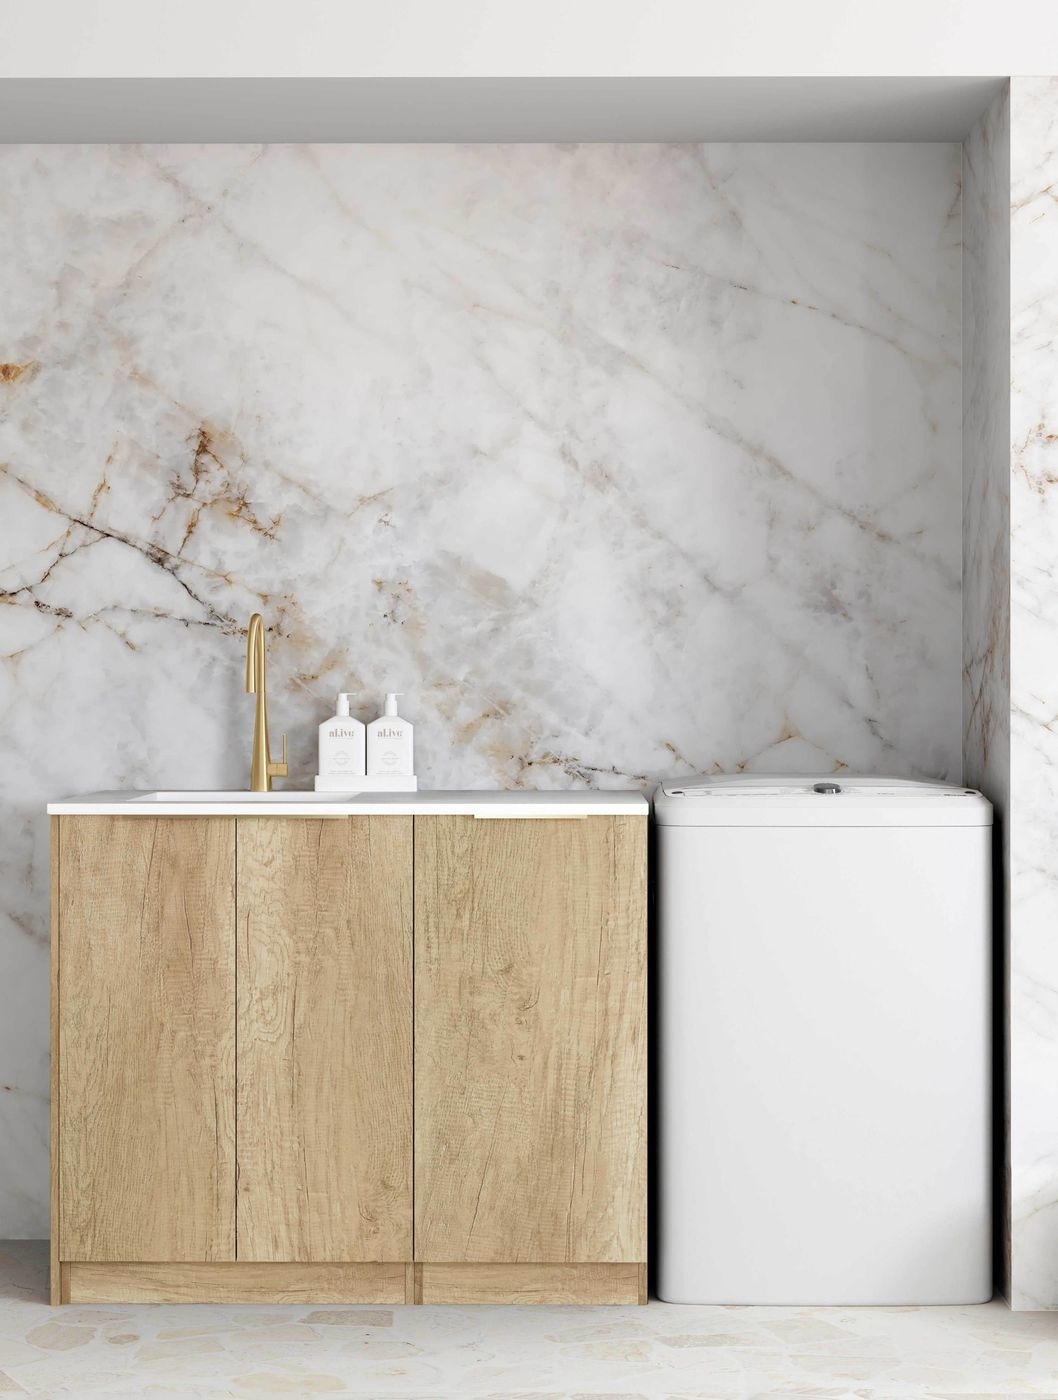
Byron Natural Oak Laundry Cabinet with Stone Top Set 1060x600x900mm
Brand: Otti
Base Cabinet (Double Door)632mm x1 Base Cabinet (Single Door)416mm x1 Quartz Stone Top L1060xD600xH20m Laundry Sink Stainless Steel x1 Finish Laminated Natural Oak Moisture Resistant Plywood Doors Soft Closing Handles Bar Handle Brushed Gold (Available upgrade to Matte Black, Brushed Nickel, Gunmetal) Laundry Sink Stainless Steel Included M-CBS-810-52 (Available upgrade to Brushed Gold, Gunmetal) Assembled Cabinets are assembled Kickboard integrated Stone Cutout for Sink - Included to fit M-CBS-810-52 Taphole Universal Taphole System - Semi-Precut taphole
Category: Furniture > Cabinets & Storage > Closet Parts & Accessories > Closet Baskets